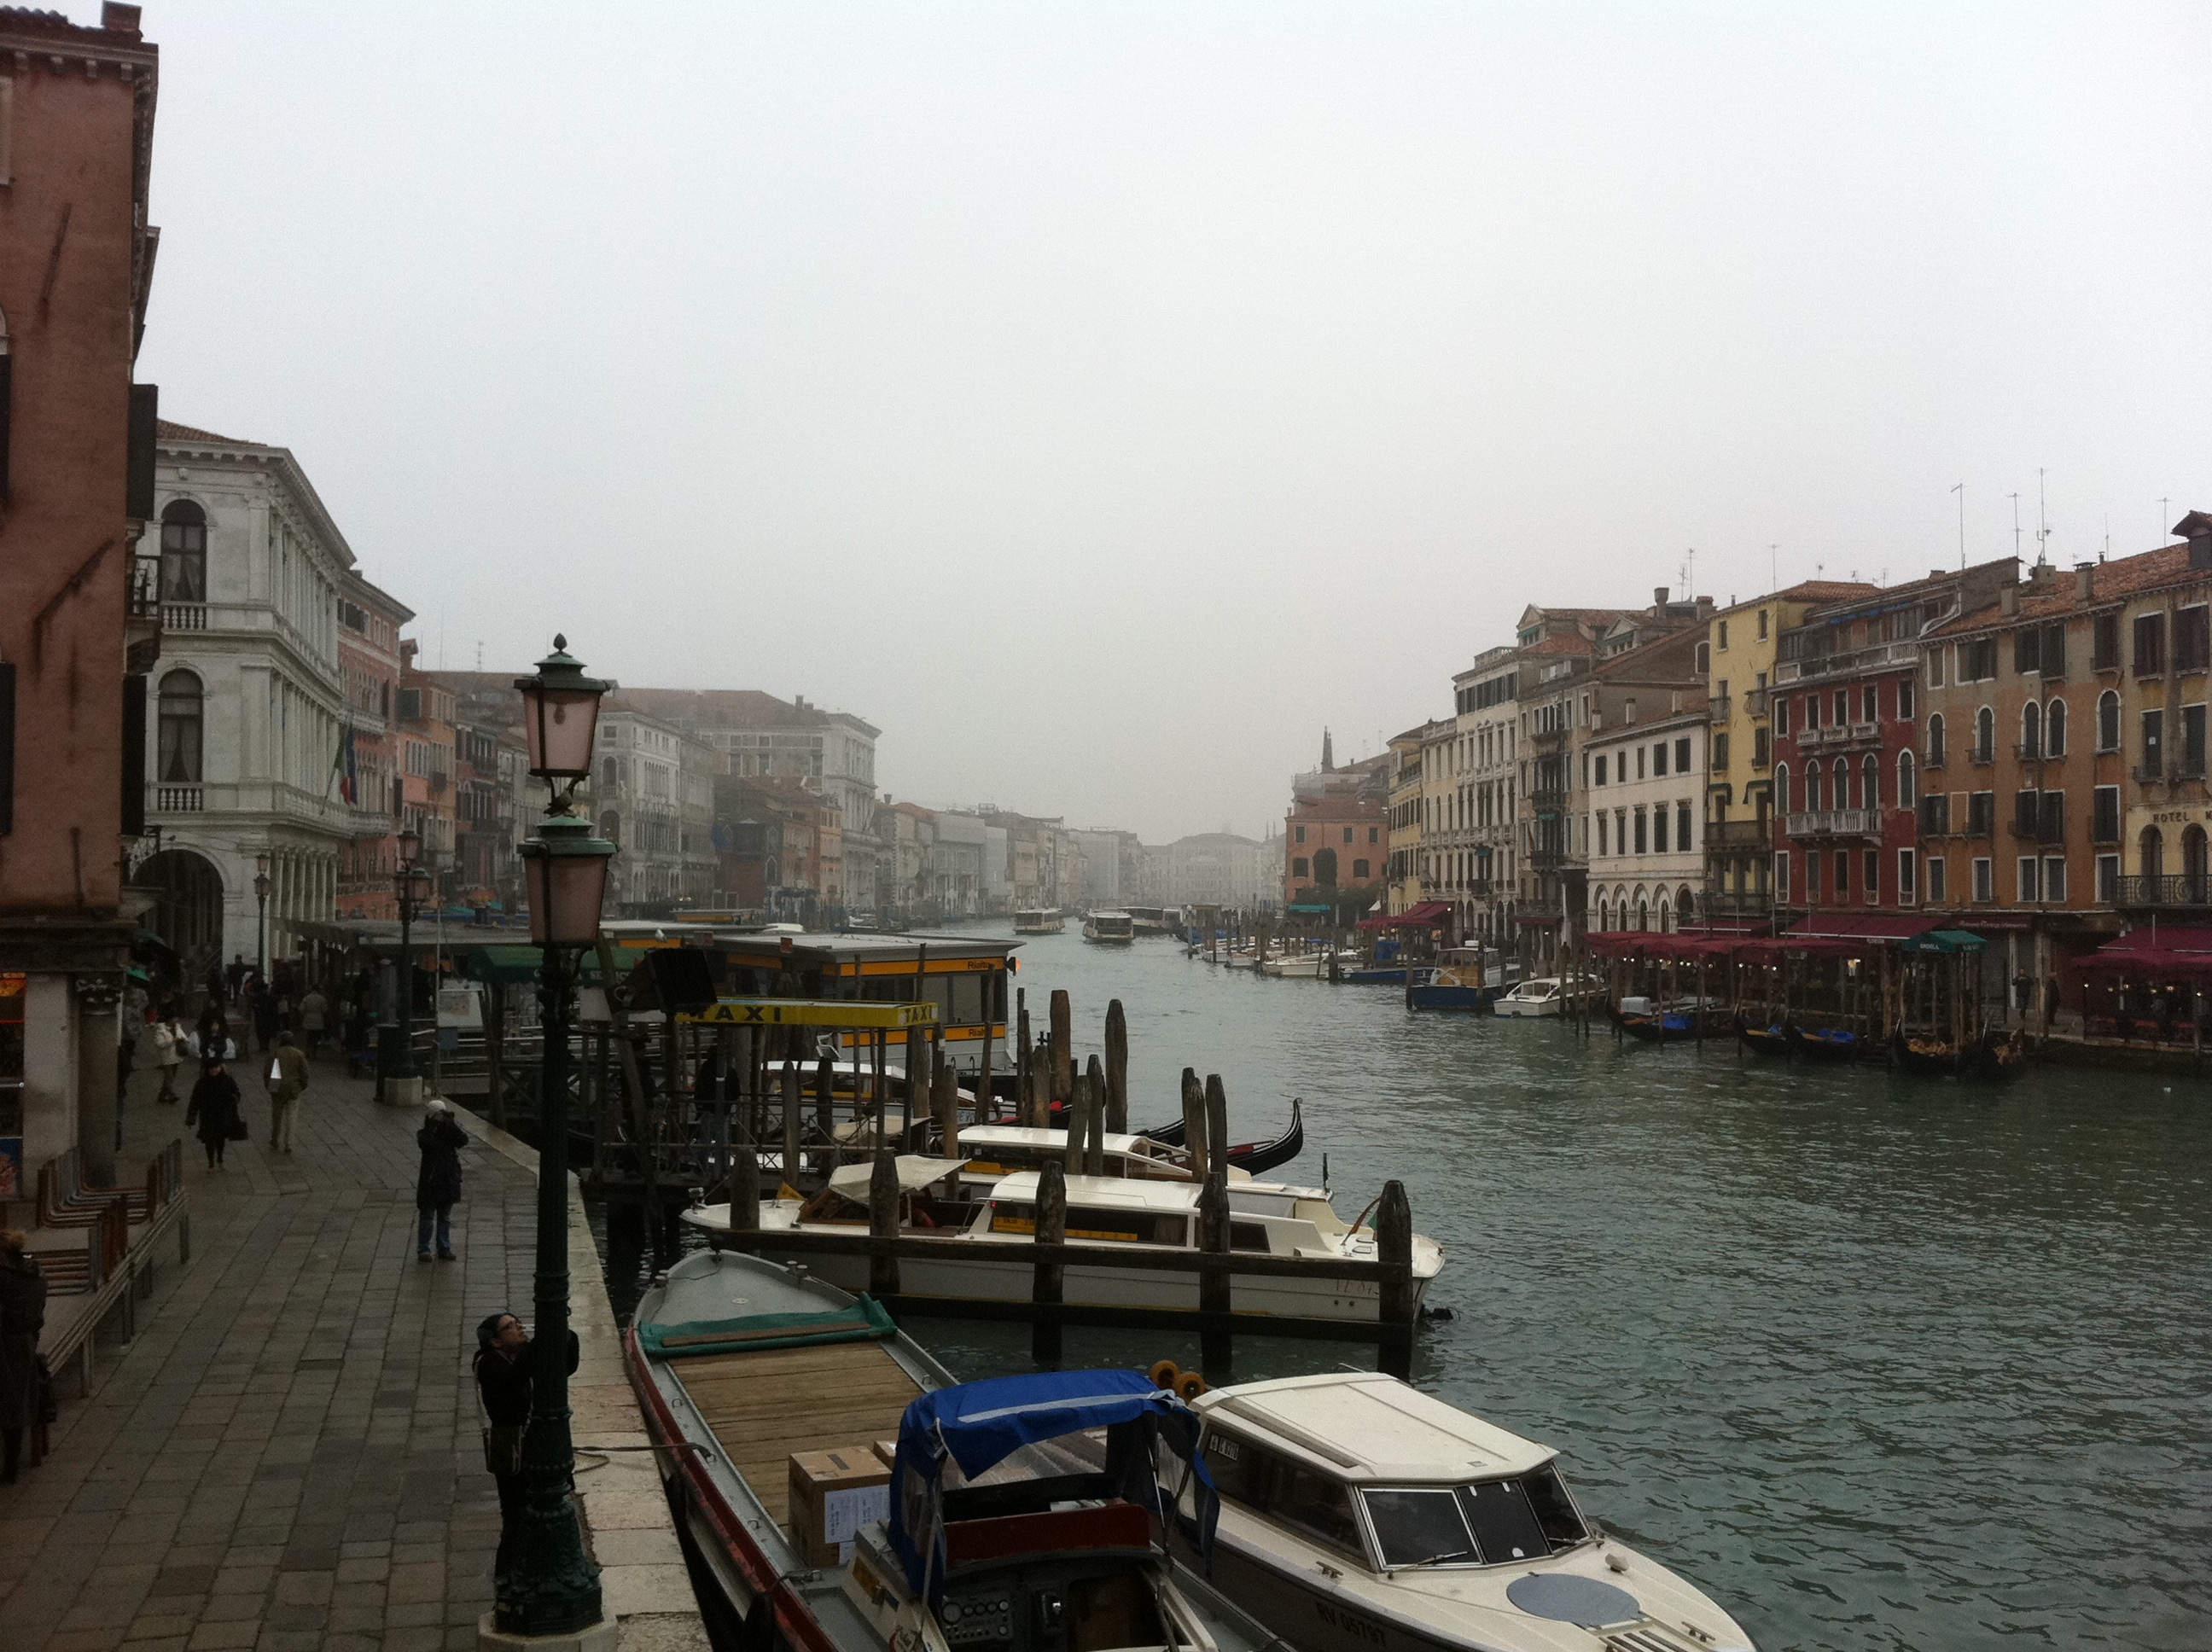
water, boat, town, canal, cityscape, travel, vehicle, romantic, italy, venice, port, waterway, body of water, buildings, boats